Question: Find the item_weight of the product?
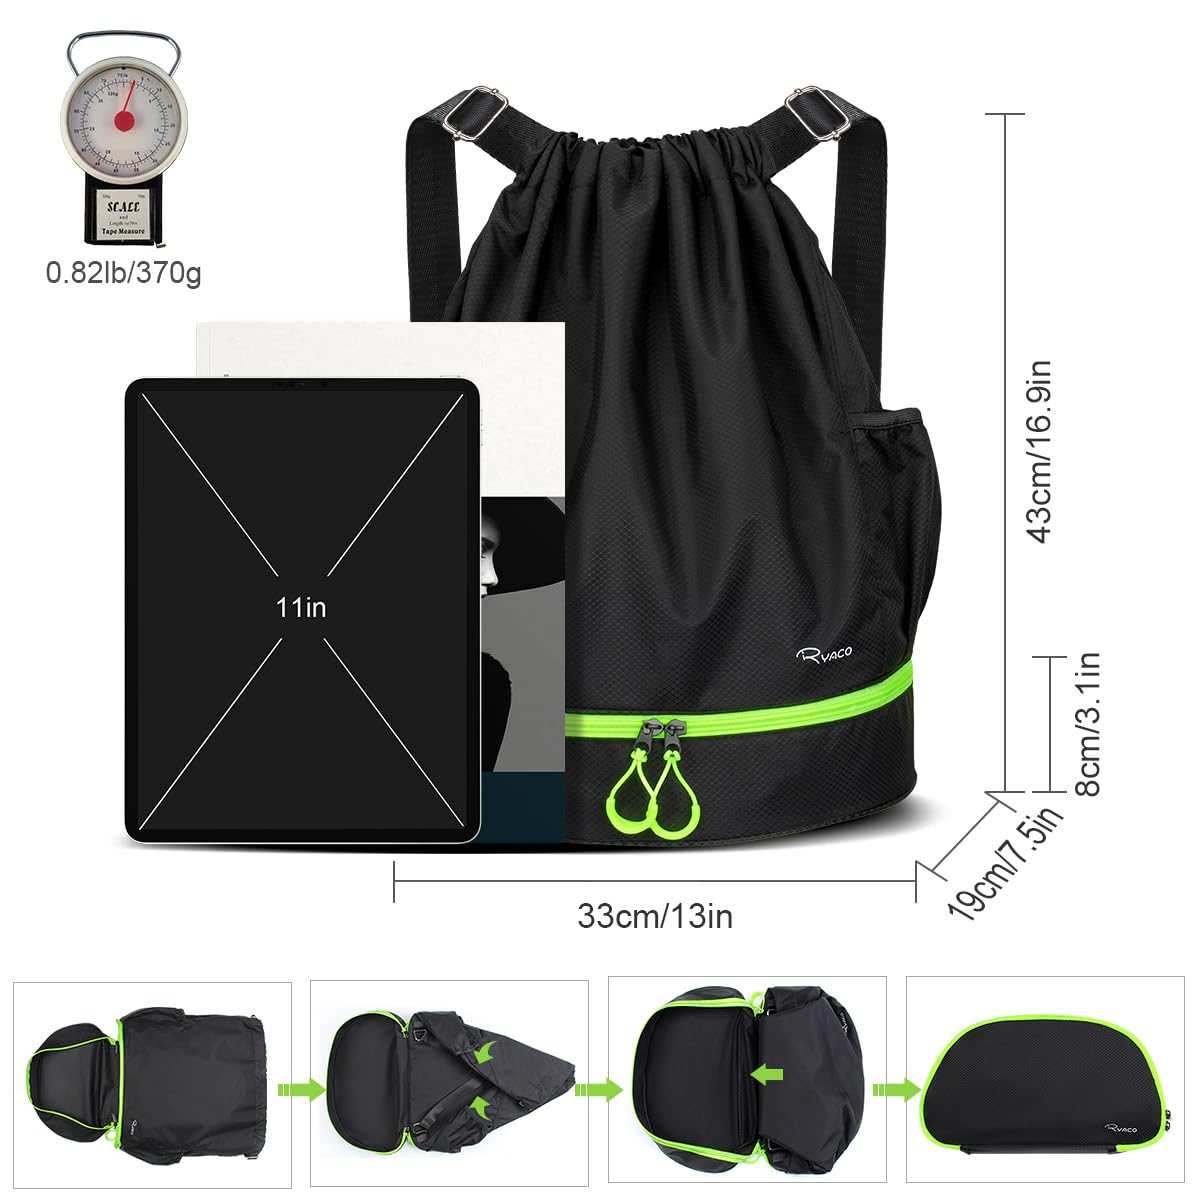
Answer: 370.0 gram